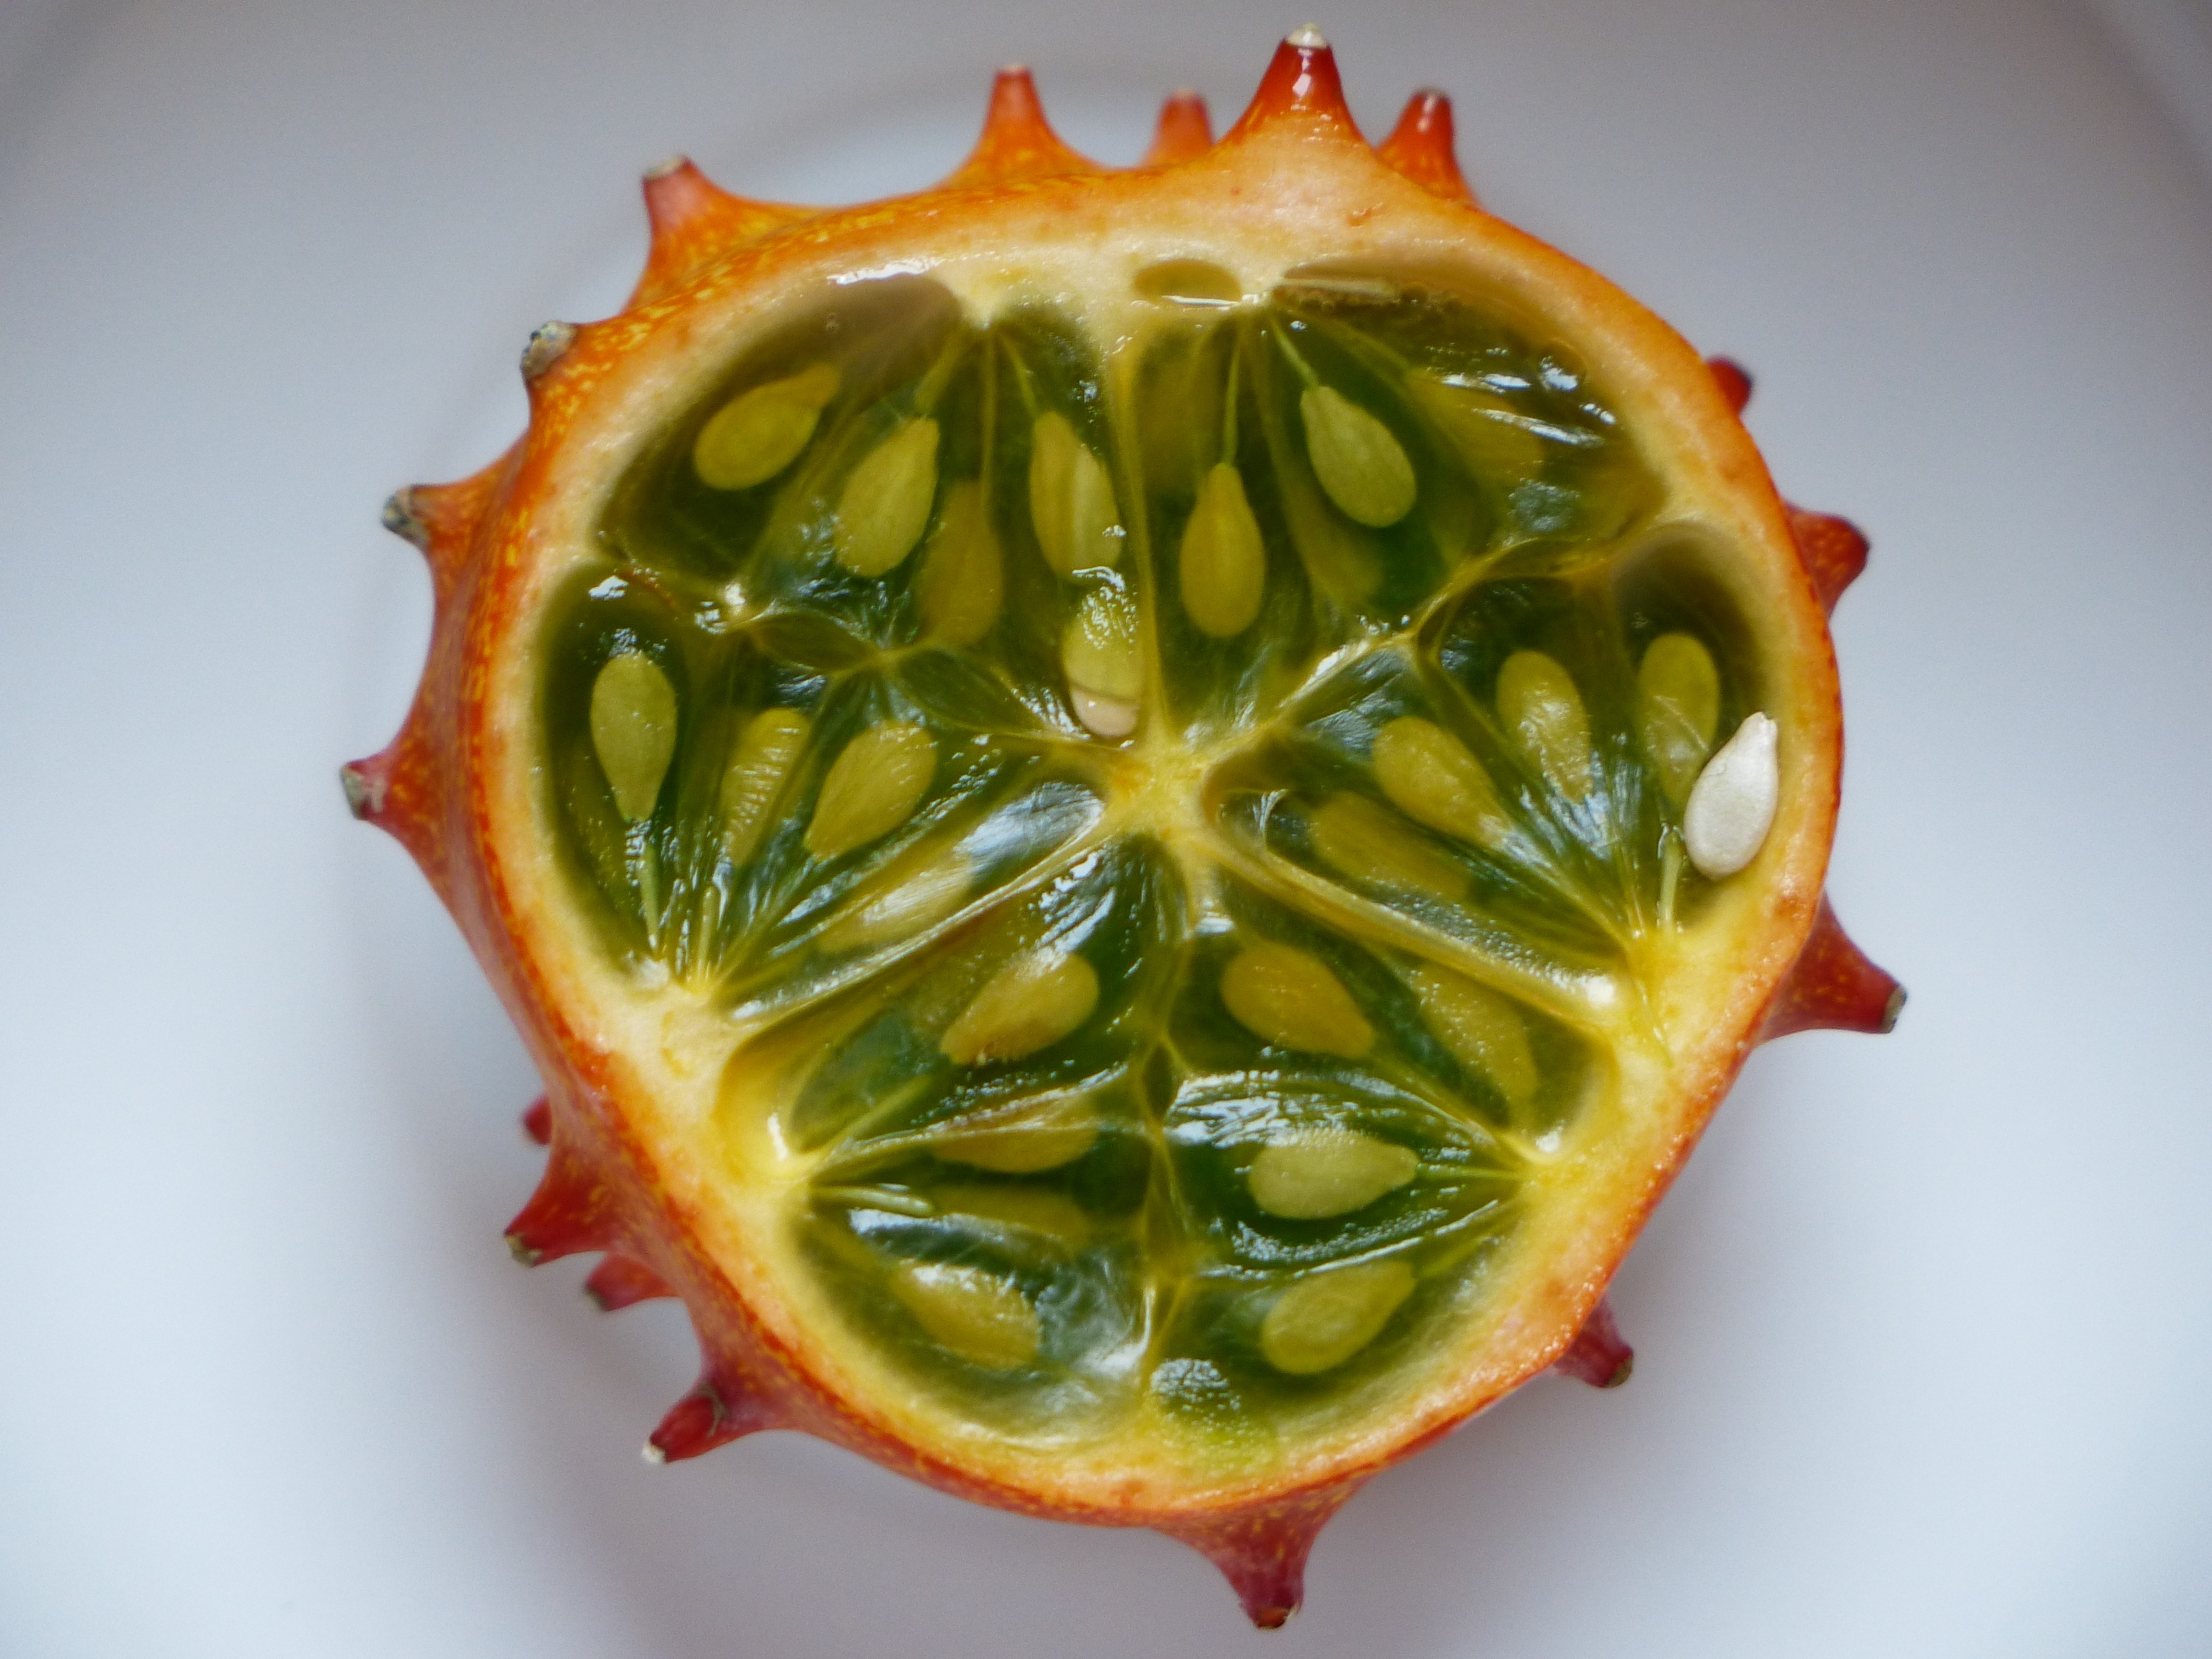
prickly, plant, fruit, orange, food, green, produce, vegetable, tropical, pumpkin, yellow, eat, cook, seeds, choose, passion fruit, exotic, vitamins, sliced, split, cores, half, cucurbita, slick, cucurbitaceae, flowering plant, kiwano, land plant, horn cucumber, horn melon, cucumis metuliferus